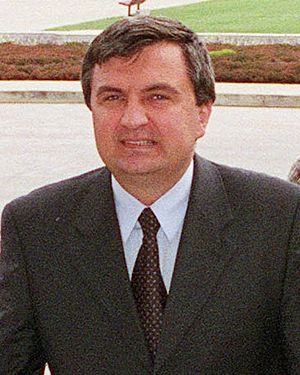
Partia Socialiste e Shqipërisë / Regeringsledere fra partiet
Partia Socialiste e Shqipërisë er et socialdemokratiskt/socialliberalt parti. Det er det største parti og regeringsparti i Albanien. Ved det seneste parlamentsvalg i 2013 fik partiet 65 pladser i Albaniens parlament, som i alt har 140 pladser. Partiet har flere gange tidligere haft regeringsmagten siden enpartistaten blev opløst i 1991. Partiet er det største parti i koalitionen Alliancen for et europæisk Albanien. Ved valget fik koalitionen 57,63% af stemmerne mod Partia Demokratike e Shqipërisë 39,46%. Herved genvandt partiet regeringsmagten, som den mistede i 2005.